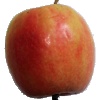
Label: Apple Pink Lady 1